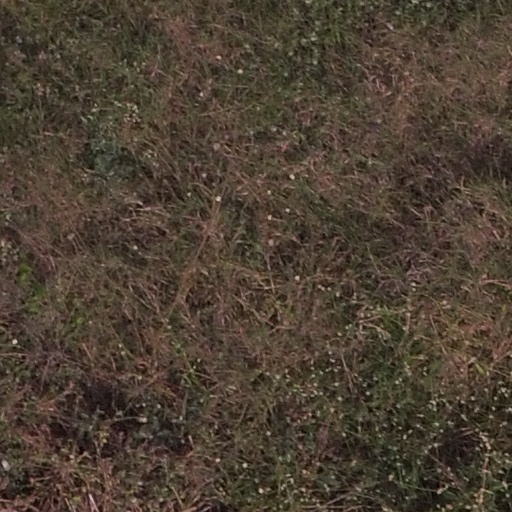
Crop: maize; corn